2012 IIHF Inline Hockey World Championship Division I

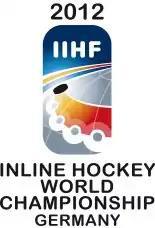

The 2012 IIHF InLine Hockey World Championship Division I was an international inline hockey tournament run by the International Ice Hockey Federation. The Division I tournament ran alongside the 2012 IIHF InLine Hockey World Championship and took place between 1 and 7 June 2012 in Ingolstadt, Germany. The tournament was won by Slovakia who upon winning gained promotion to the 2013 IIHF Inline Hockey World Championship. While Bulgaria and New Zealand were relegated after finishing last and second last respectively.